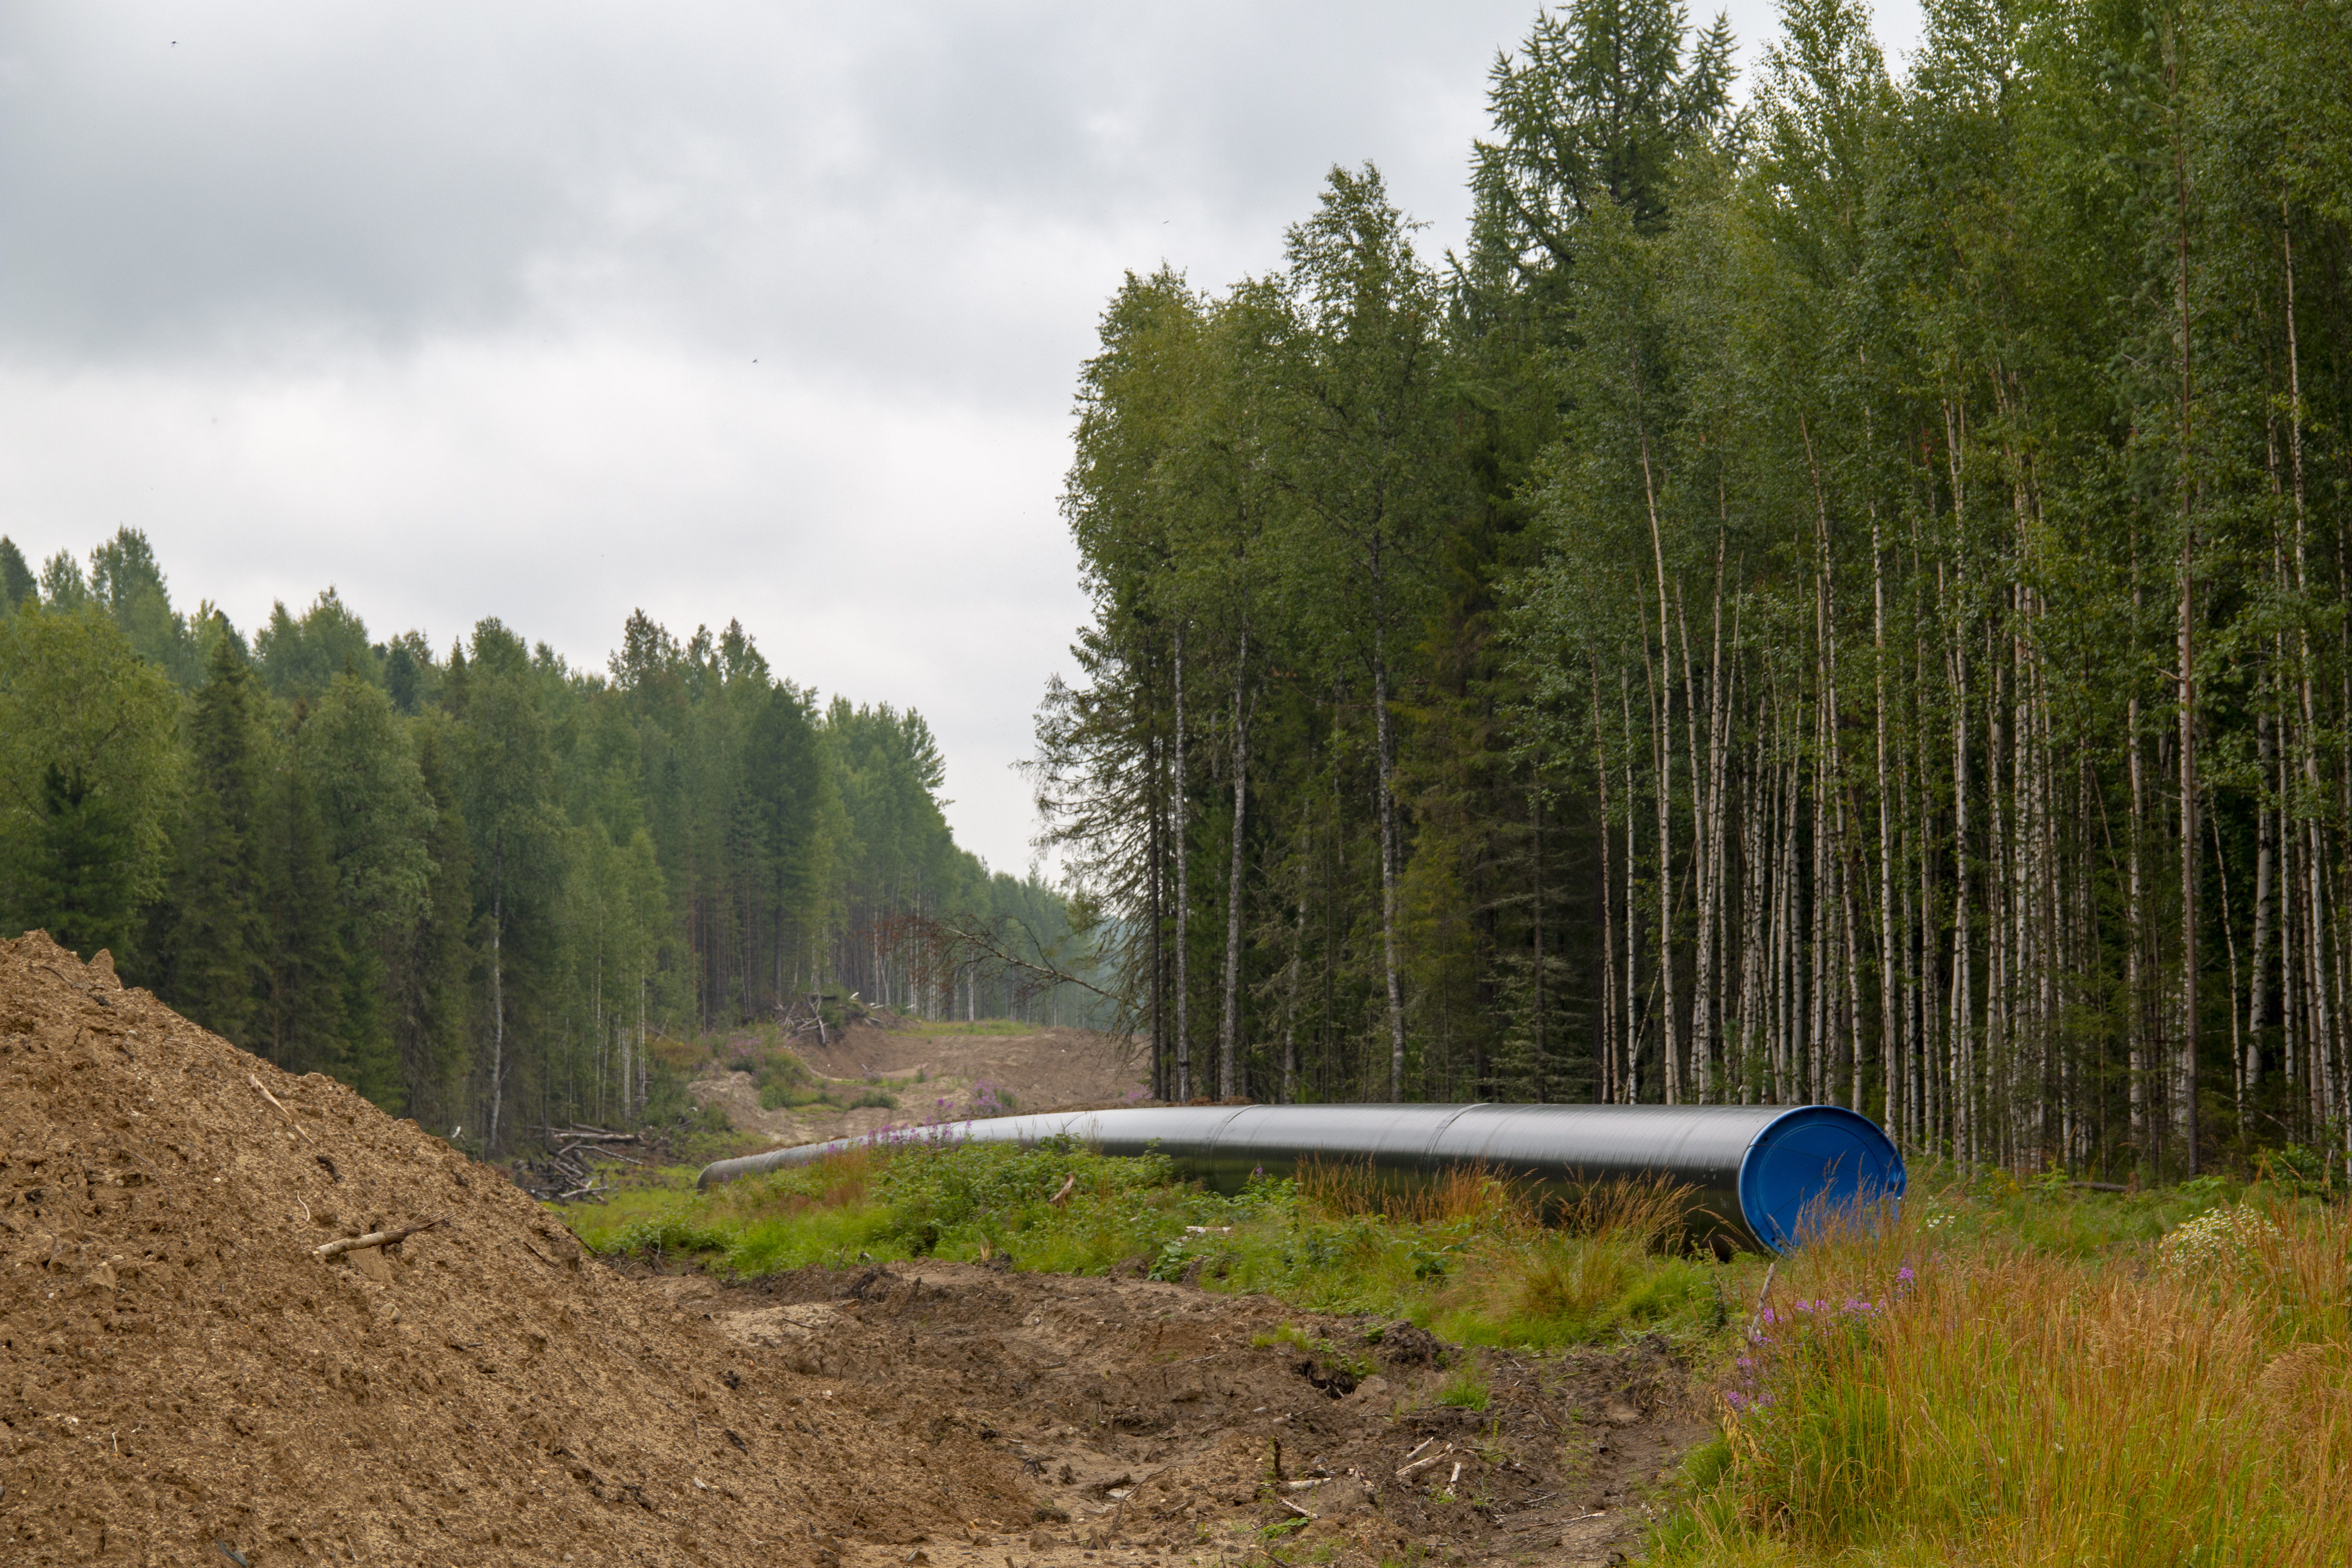
pipe, pipeline, gas pipeline, oil pipeline, construction, industry, tree, natural environment, forest, biome, soil, grass, road, woodland, rural area, land lot, landscape, plant, dirt road, geological phenomenon, bank, trail, hill, vehicle